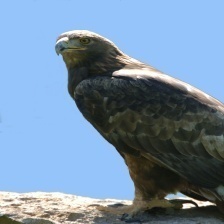
Species: GOLDEN EAGLE
Scientific name: AQUILA CHRYSAETOS